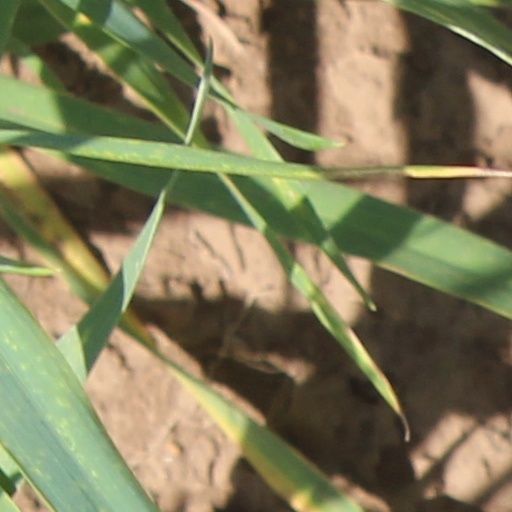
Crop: wheat